Angiopoietin

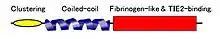
Angiopoietin protein structure. It consists of the N-terminus super cluster domain, the linker region, the central coiled domain, and the binding site at the C terminus.

Structurally, angiopoietins have an N-terminal super clustering domain, a central coiled domain, a linker region, and a C-terminal fibrinogen-related domain responsible for the binding between the ligand and receptor.